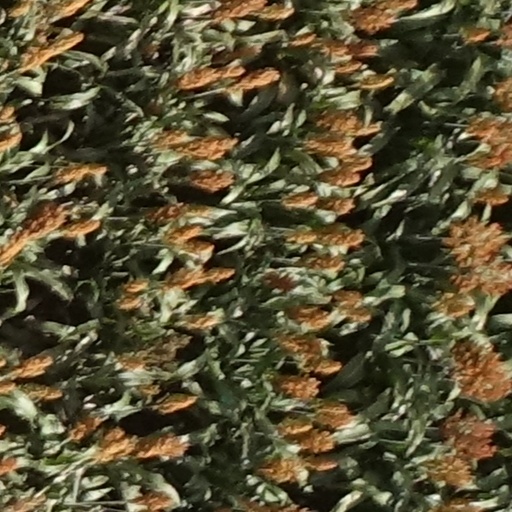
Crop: sorghum